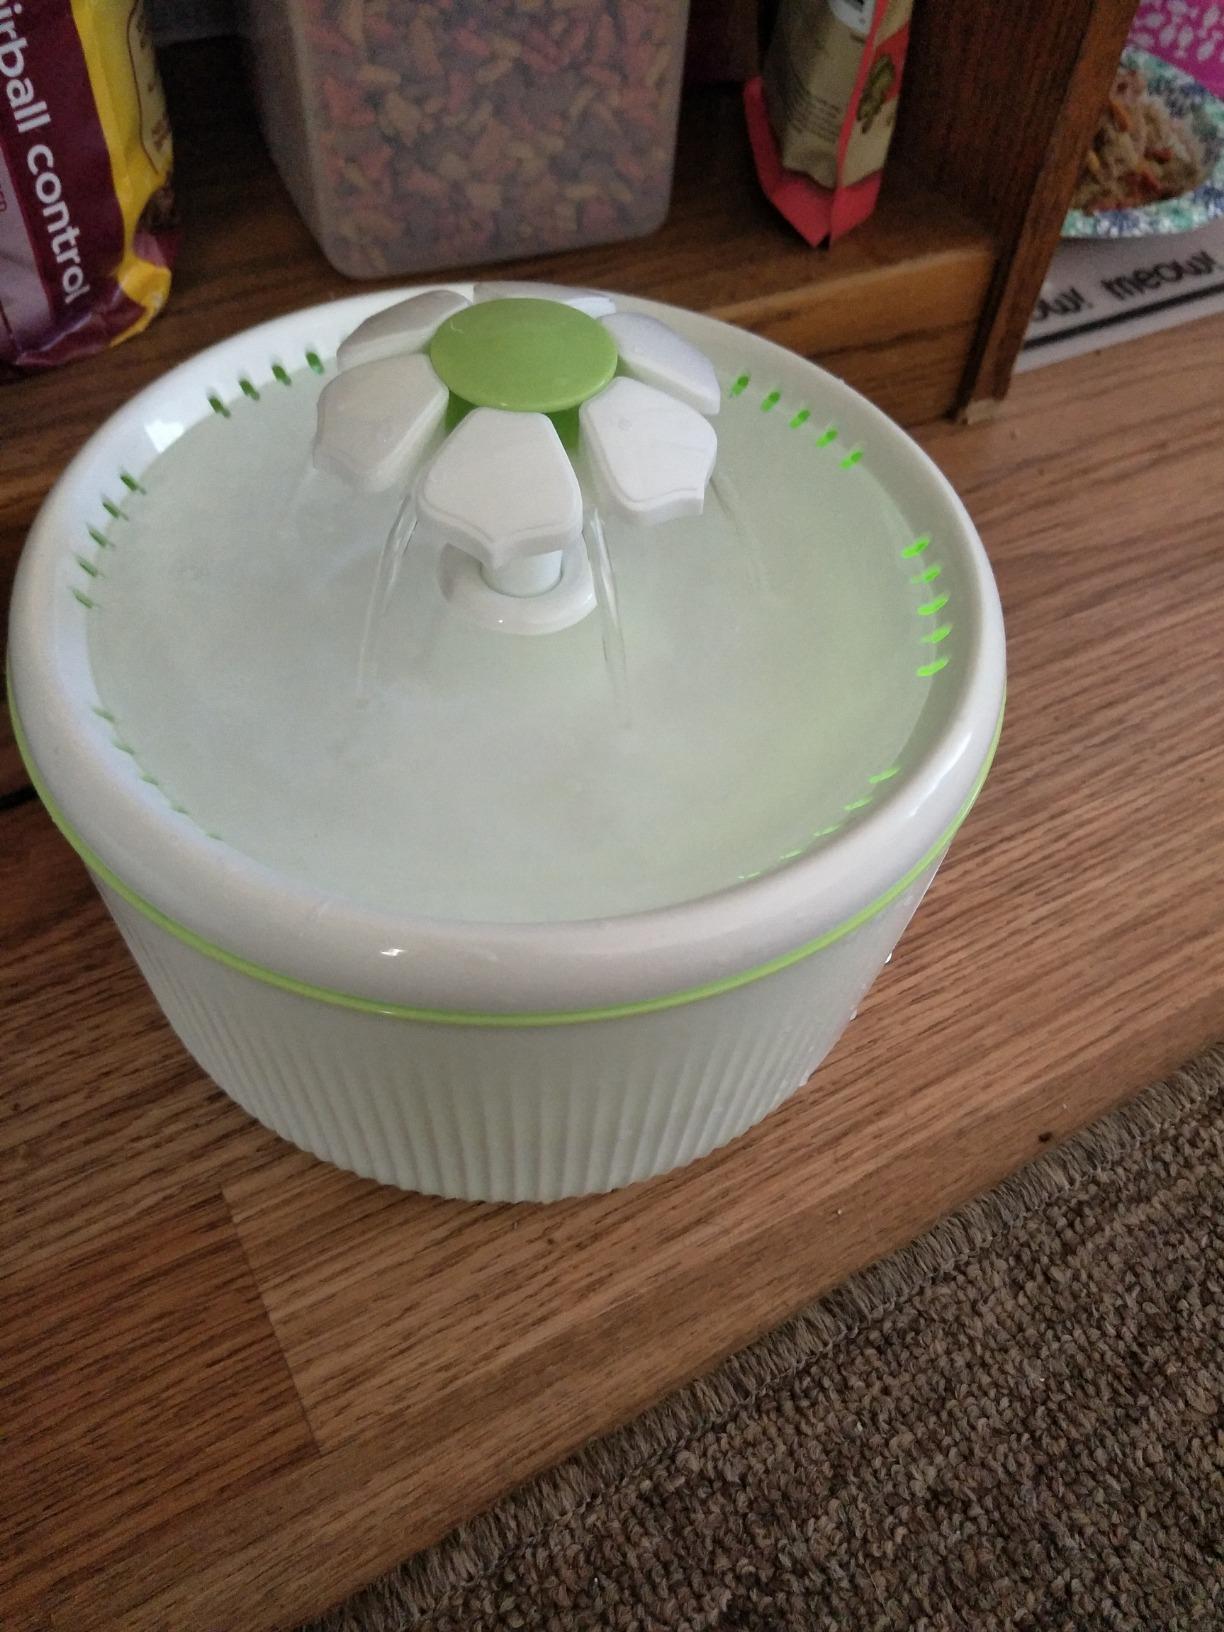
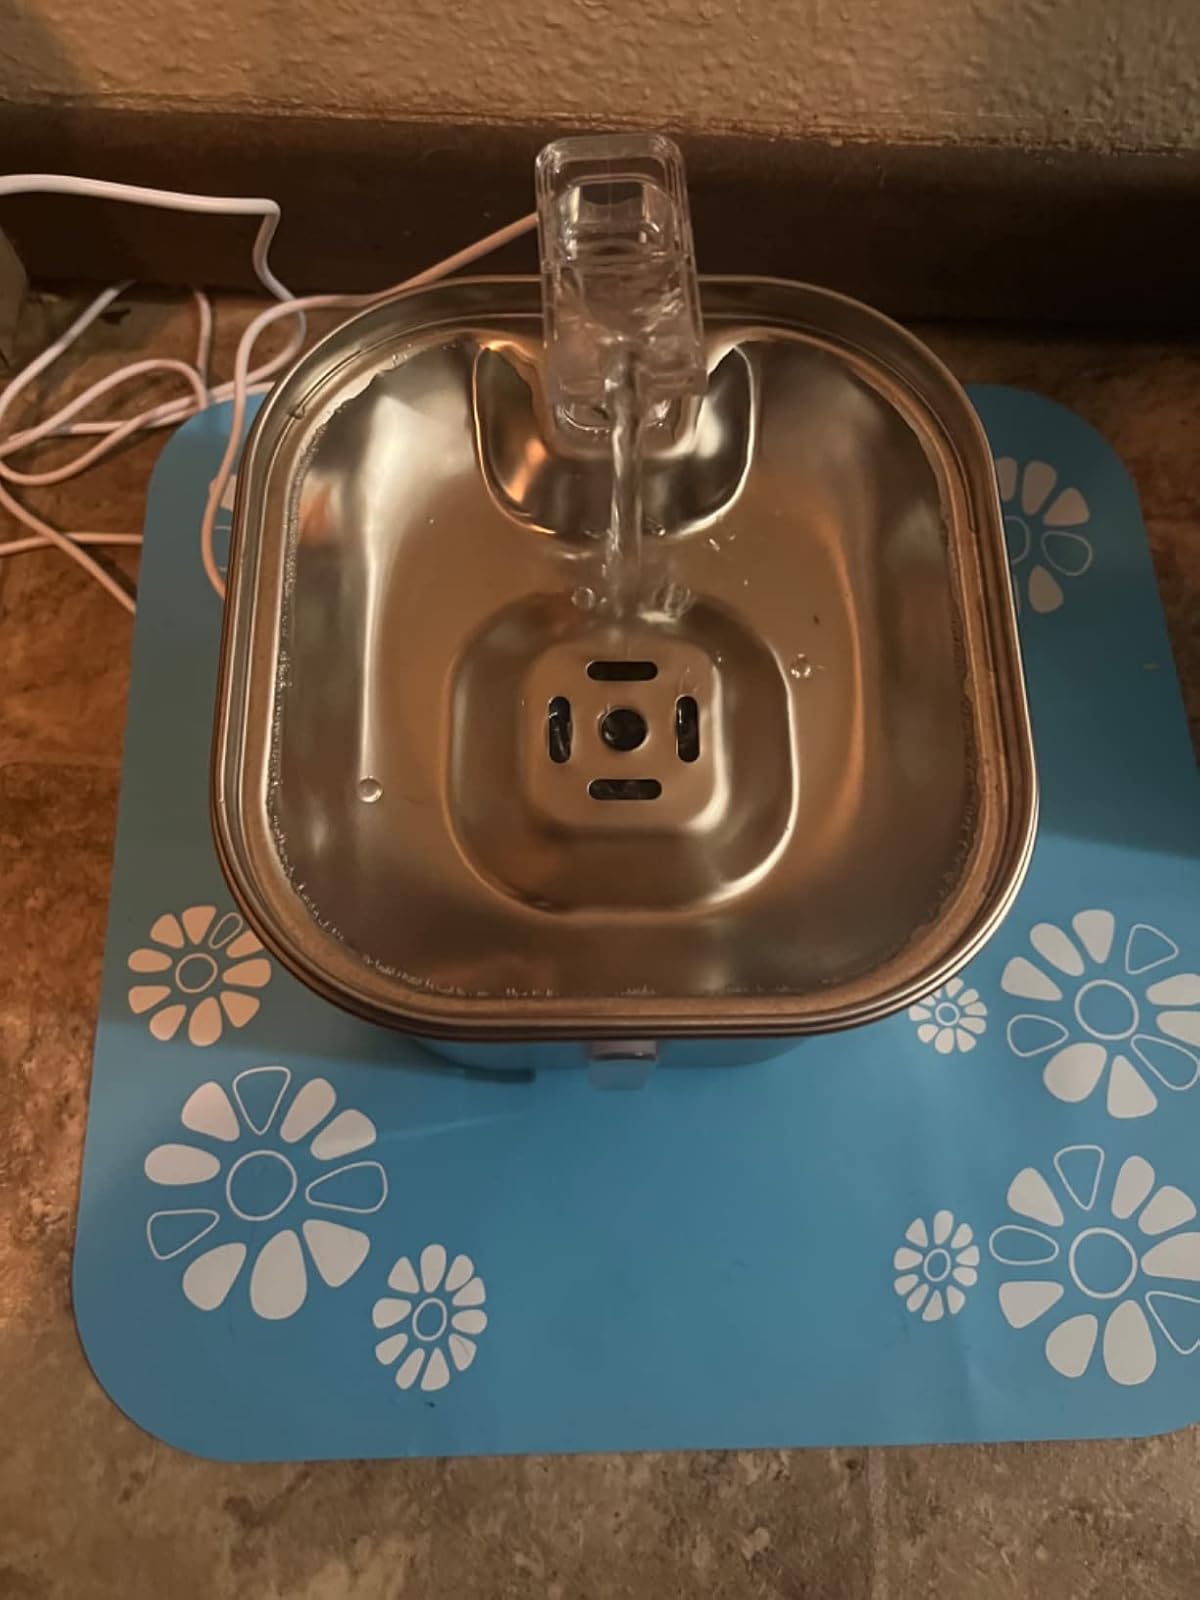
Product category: items_bowl
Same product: no